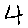
Label: 4